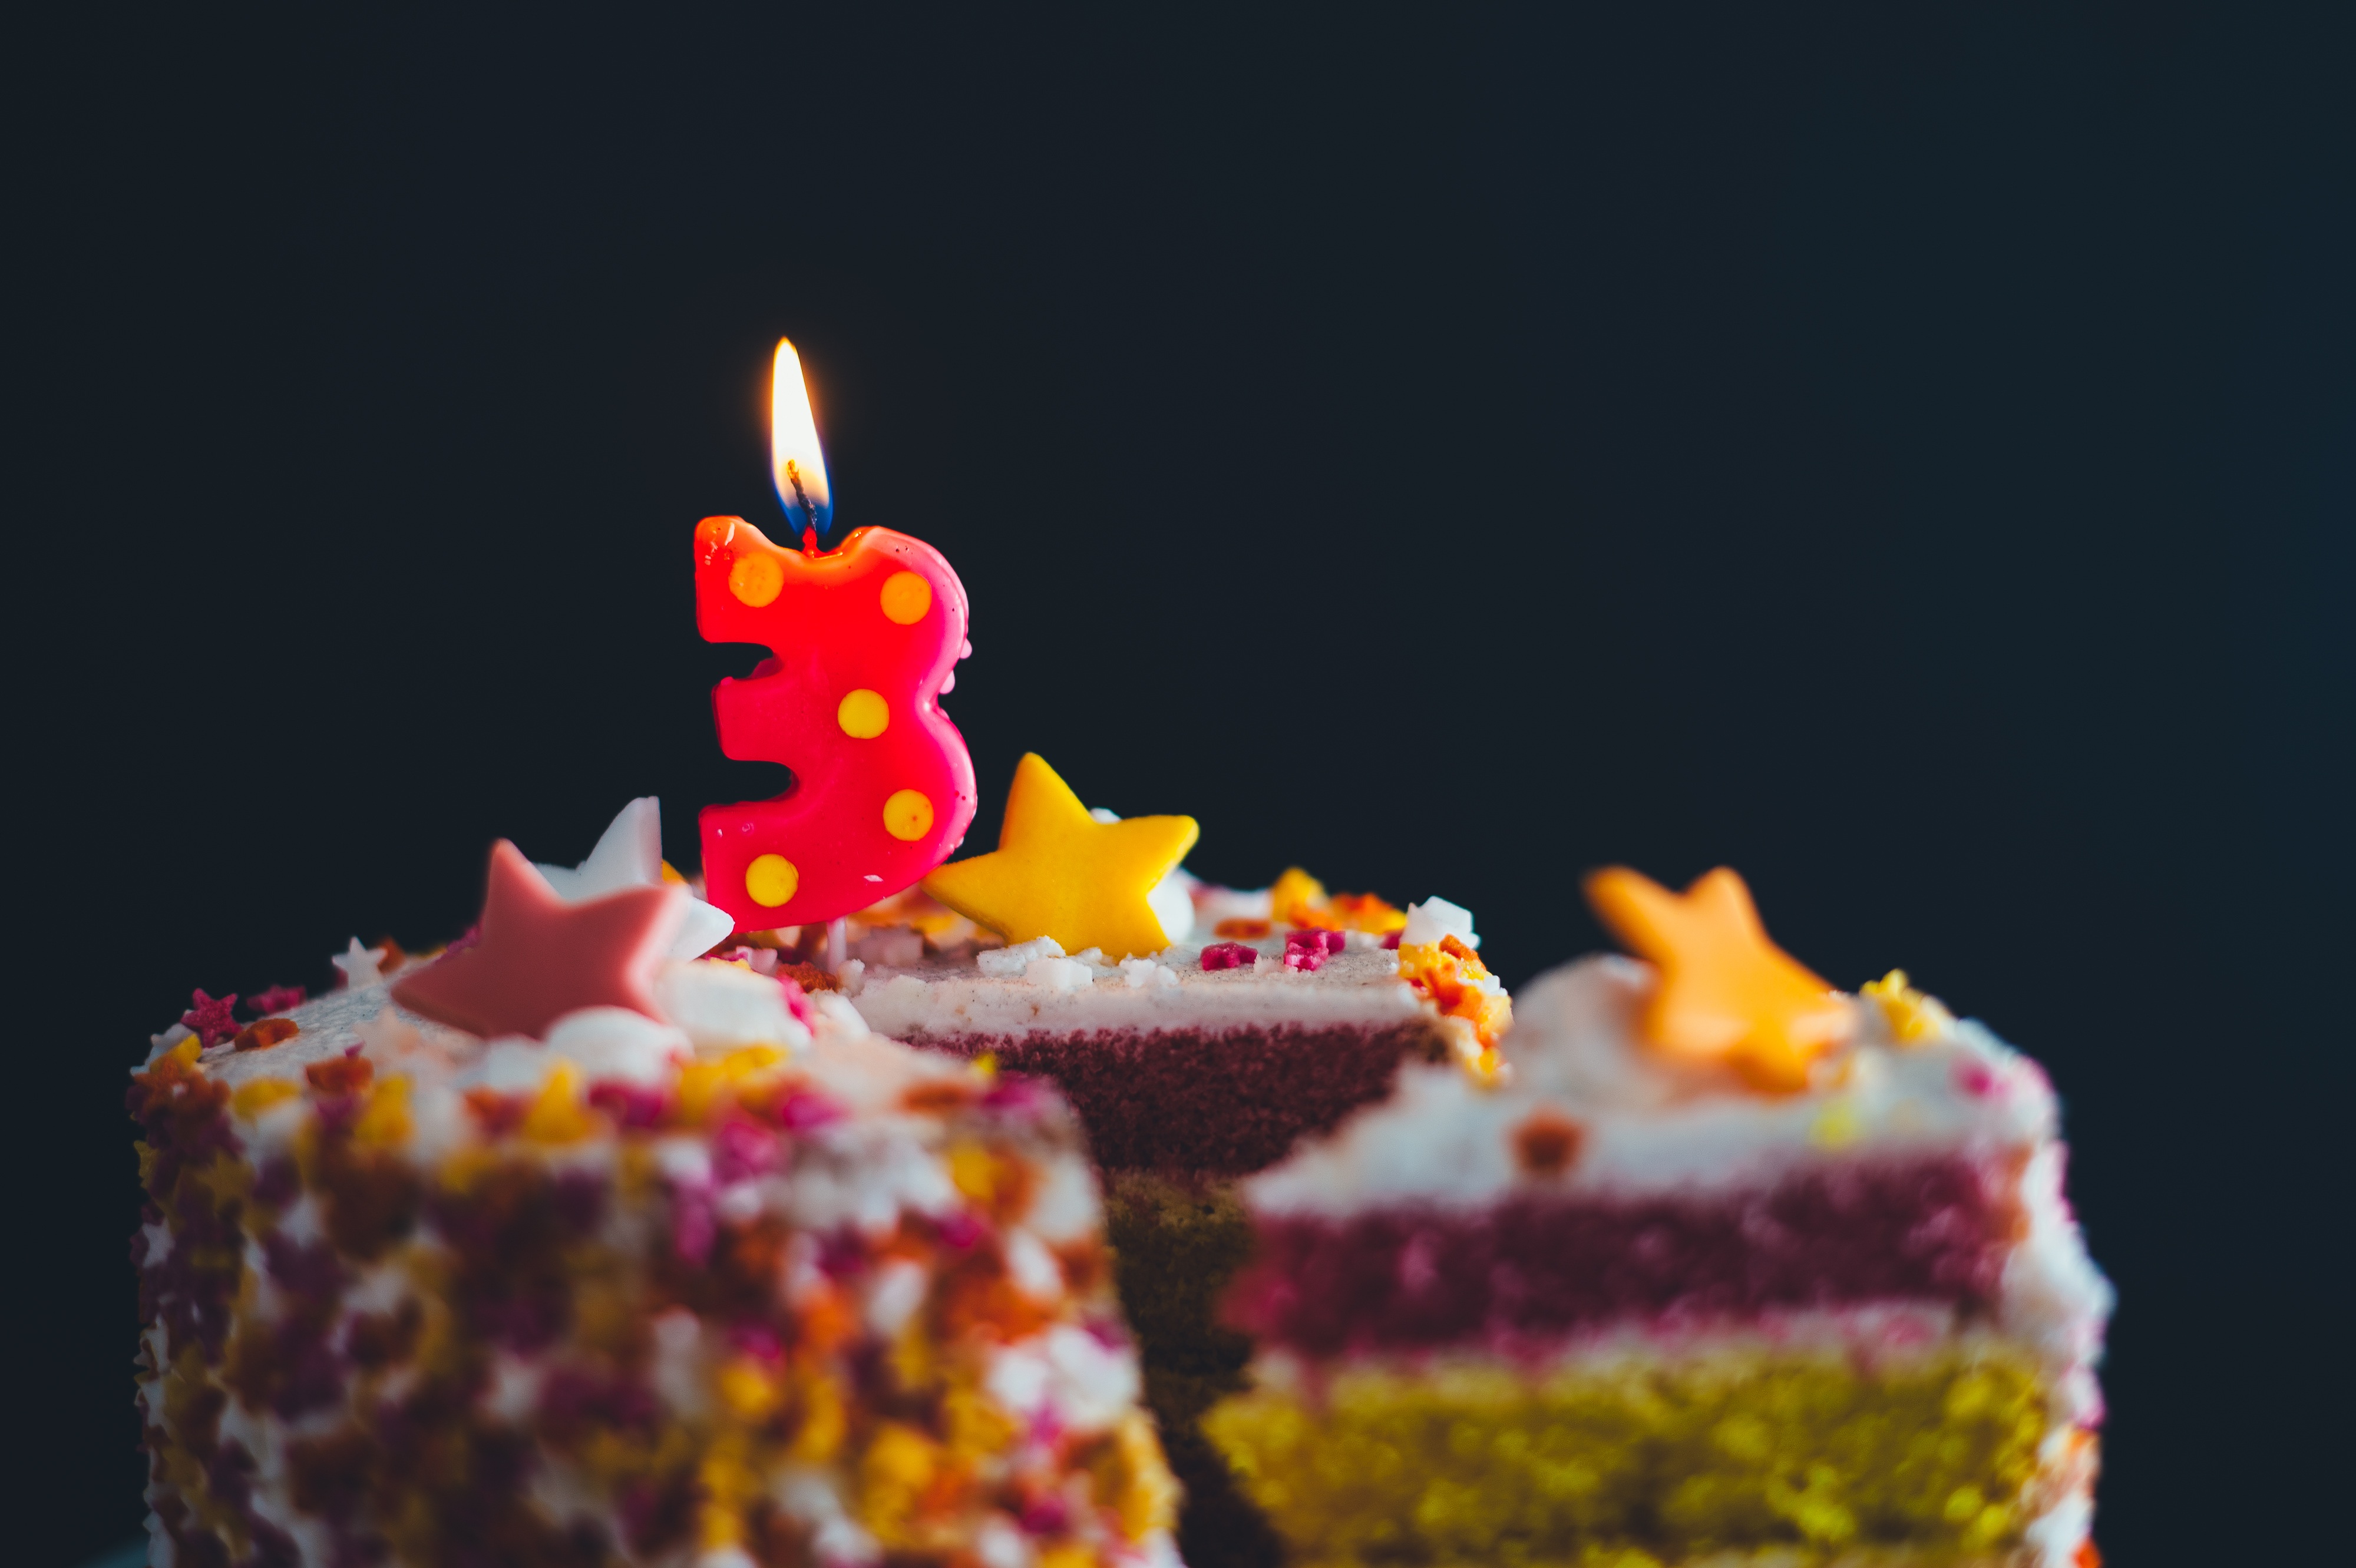
food, cake, dessert, birthday cake, yellow, icing, buttercream, cake decorating, sweetness, baked goods